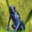
Label: frog